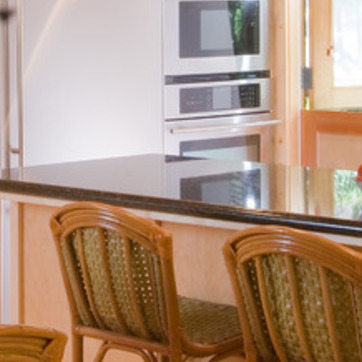
Material: polishedstone